Edward Goodall

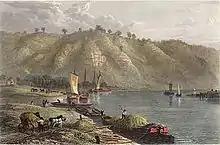
"Karlshafen" (1827), engraving by Edward Goodall after Robert Batty

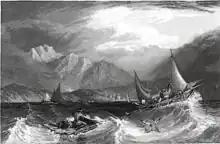
"Bombay Harbour" (1836), engraving by Edward Goodall after Clarkson Stanfield

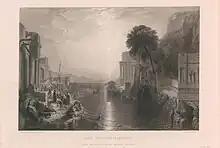
"Dido Building Carthage" (between 1859 and 1879)

Goodall's major engravings were from the works of Turner. He made the vignettes for Samuel Rogers's "Italy" and "Poems", and the illustrations to Thomas Campbell's "Poems". He engraved also: